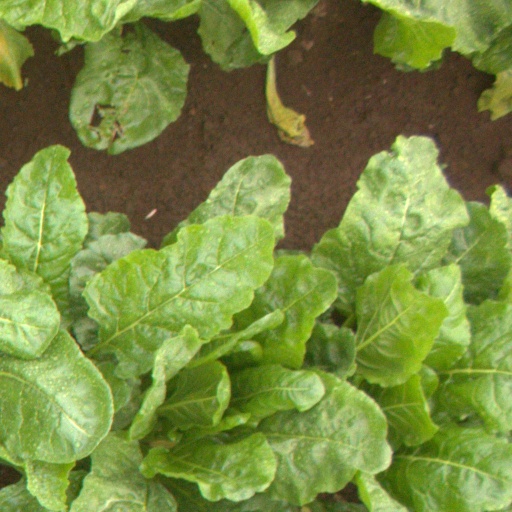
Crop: sugar beet